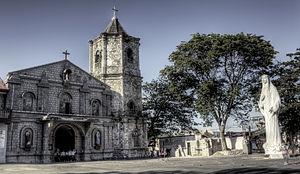
Pagbilao est une municipalité de la province de Quezon, aux Philippines.